Igby Goes Down

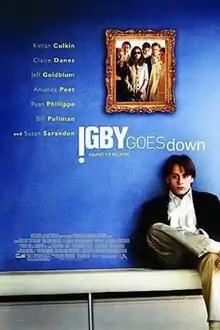
Theatrical release poster

Igby Goes Down is a 2002 American comedy-drama film that follows the life of Igby Slocumb, a rebellious and sardonic teenager who attempts to break free of his familial ties and wealthy, overbearing mother. The film was written and directed by Burr Steers, and stars Kieran Culkin, Claire Danes, Jeff Goldblum, Susan Sarandon, Amanda Peet, Ryan Phillippe, Bill Pullman and Jared Harris. It was given a limited theatrical release through United Artists on September 13, 2002, in the United States, and received generally positive reviews from critics.